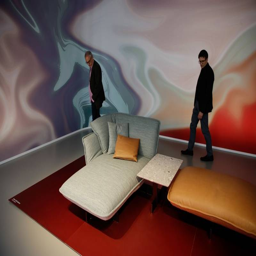
visitors look at furniture in the exhibit .